Railroad history of Portland, Maine

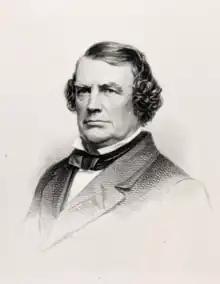
John A. Poor circa 1860

Portland first became a transportation hub when the Cumberland and Oxford Canal to interior Maine was completed in 1832. The first railroad reached the city a decade later: the Portland, Saco & Portsmouth Railway (PS&P), whose joint operation with the Eastern Railroad of Massachusetts began in 1842. The PS&P's main terminal in Portland was on Commercial Street, south of Union Street. Six passenger trains per day connected Portland with East Boston. The Boston & Maine Railroad (B&M) arrived in 1843 (via PS&P to Portland).